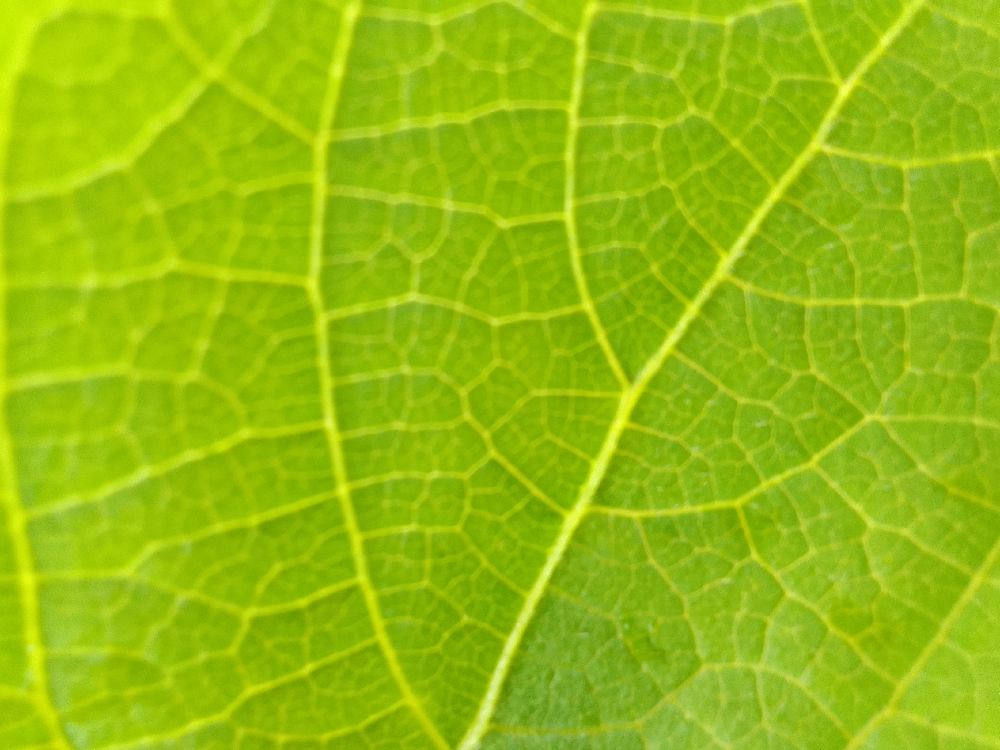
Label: healthy